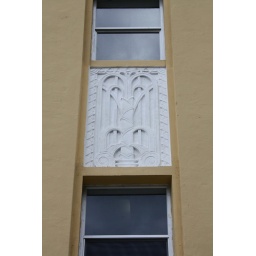
Apartment building on Washington Avenue, over the road from Hall A of the Miami Beach Convention Center, Miami Beach.